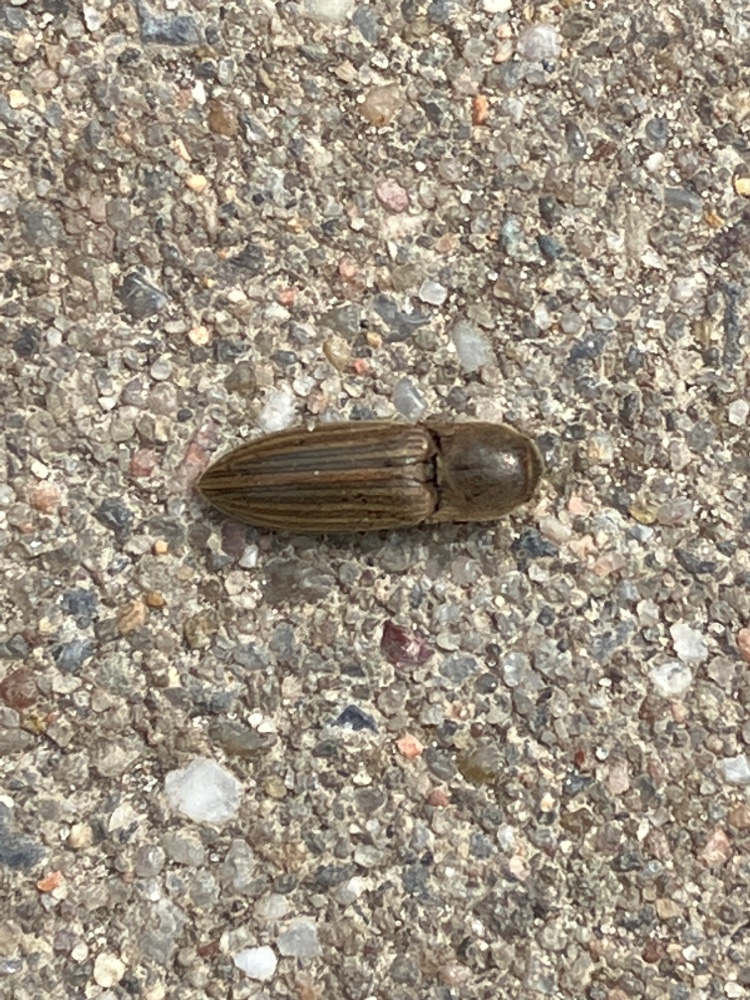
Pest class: clickbeetles_wireworms